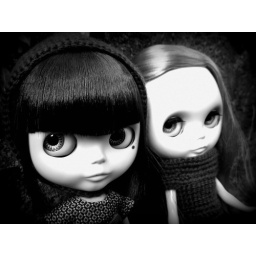
finally a sunny day... took some pics in the garden, bad bad light. cute cute girls &amp;lt;3&amp;lt;3&amp;lt;3